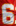
Number: 6